Stefan Altner

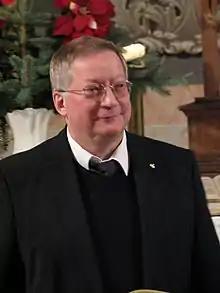

Stefan Altner (born in 1956) is a German musician, musicologist and cultural manager.